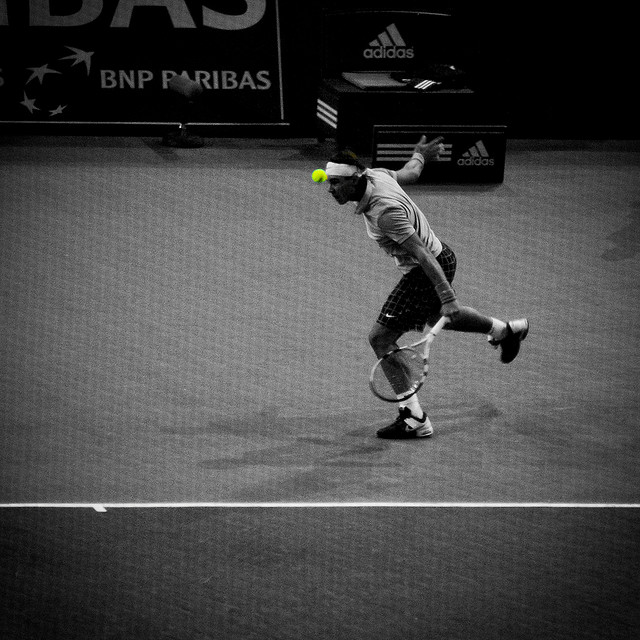
vận động viên tennis nam đang vung vợt đánh bóng